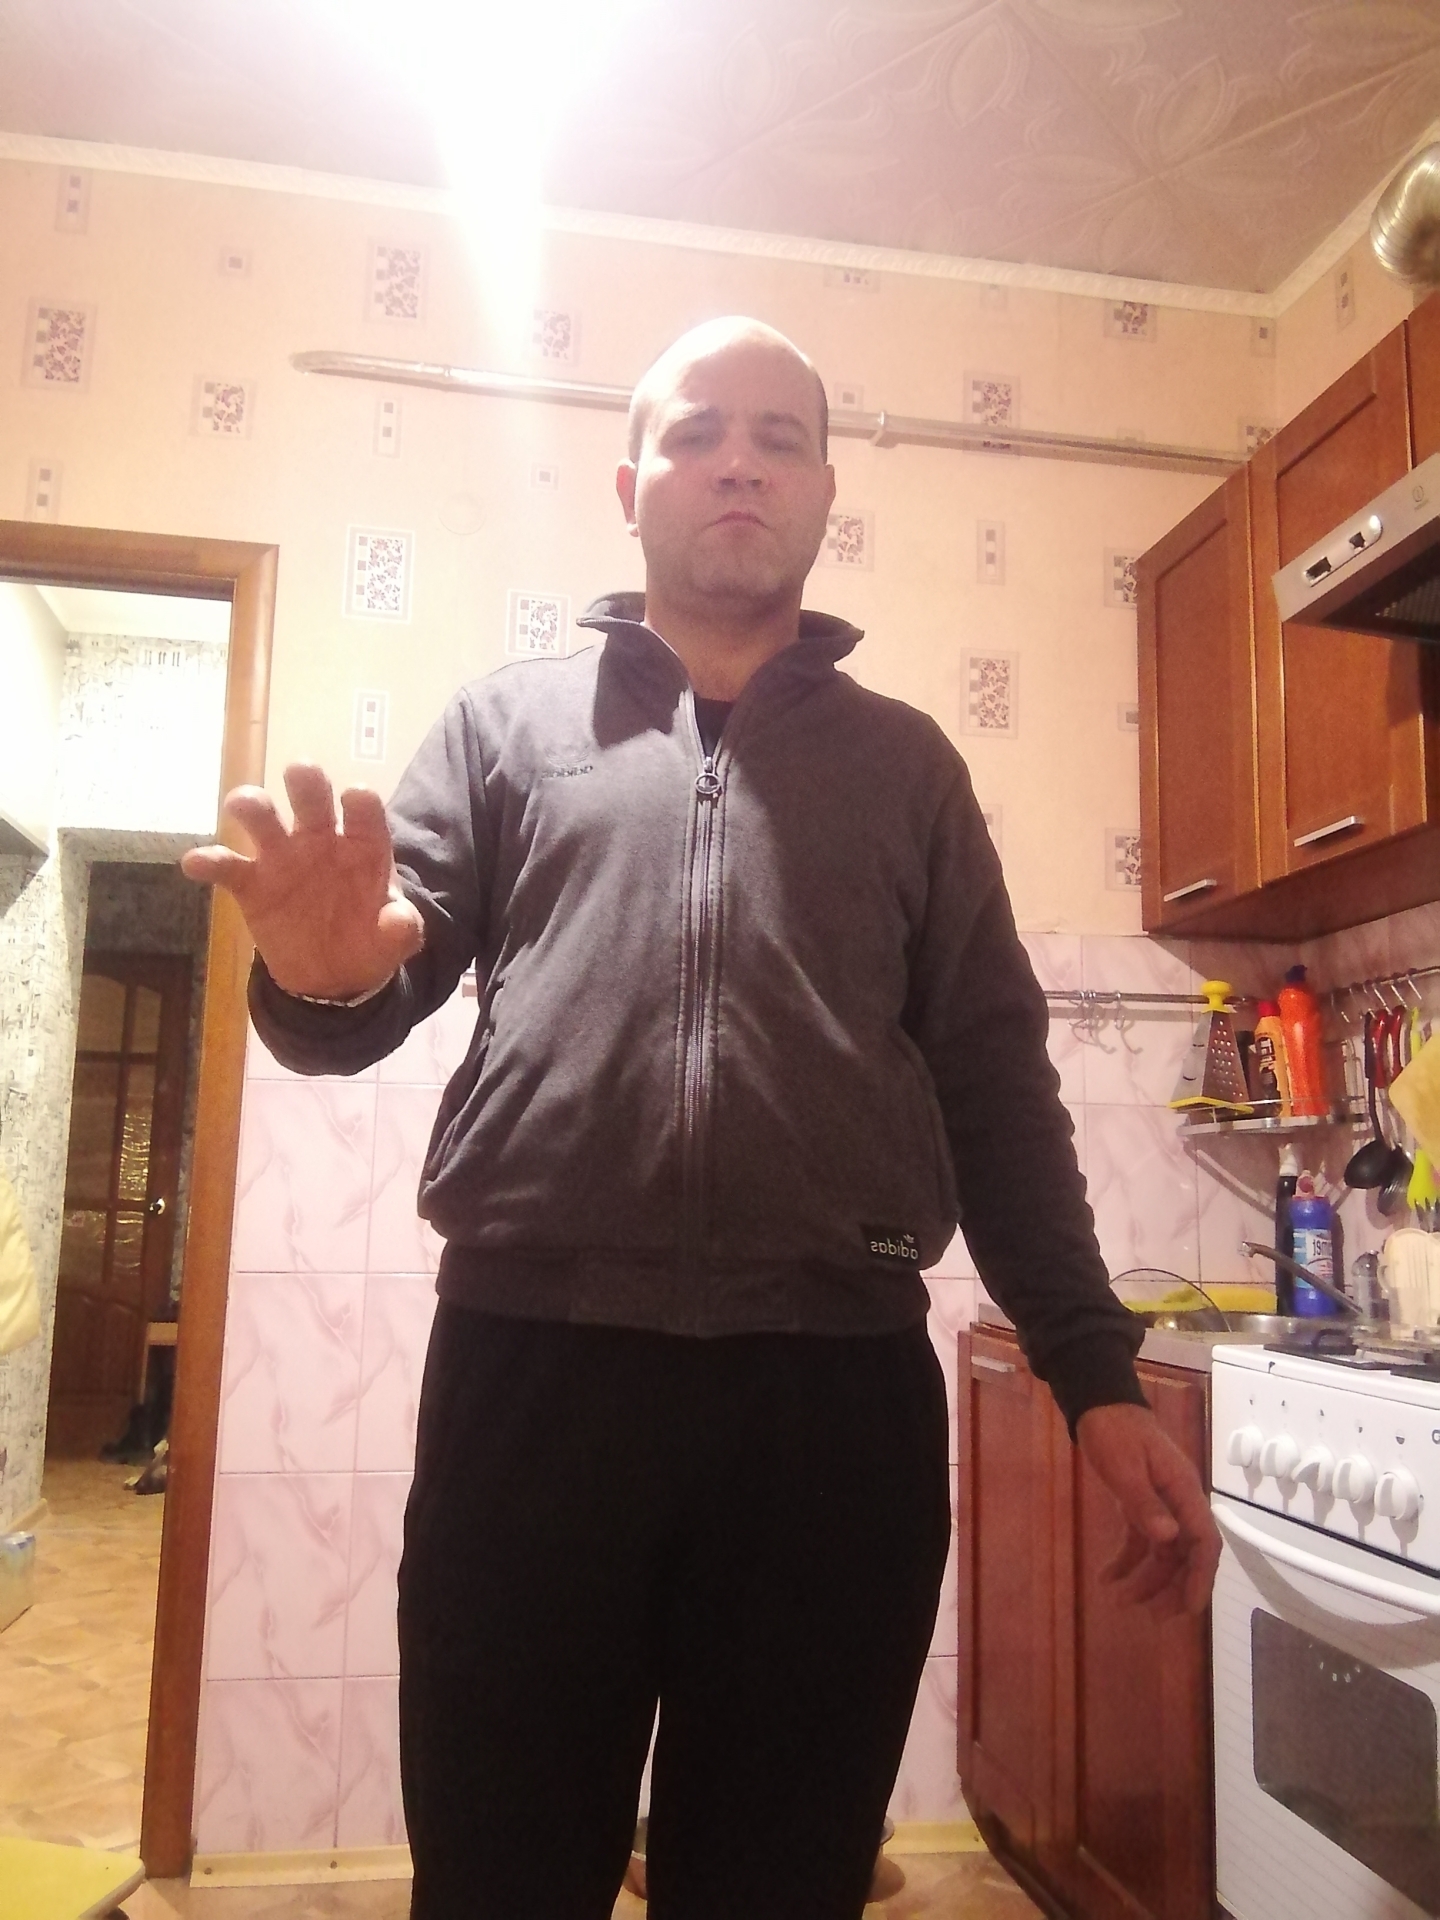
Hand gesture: grabbing